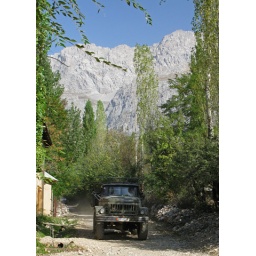
Truck on mountain road in Arslanbob